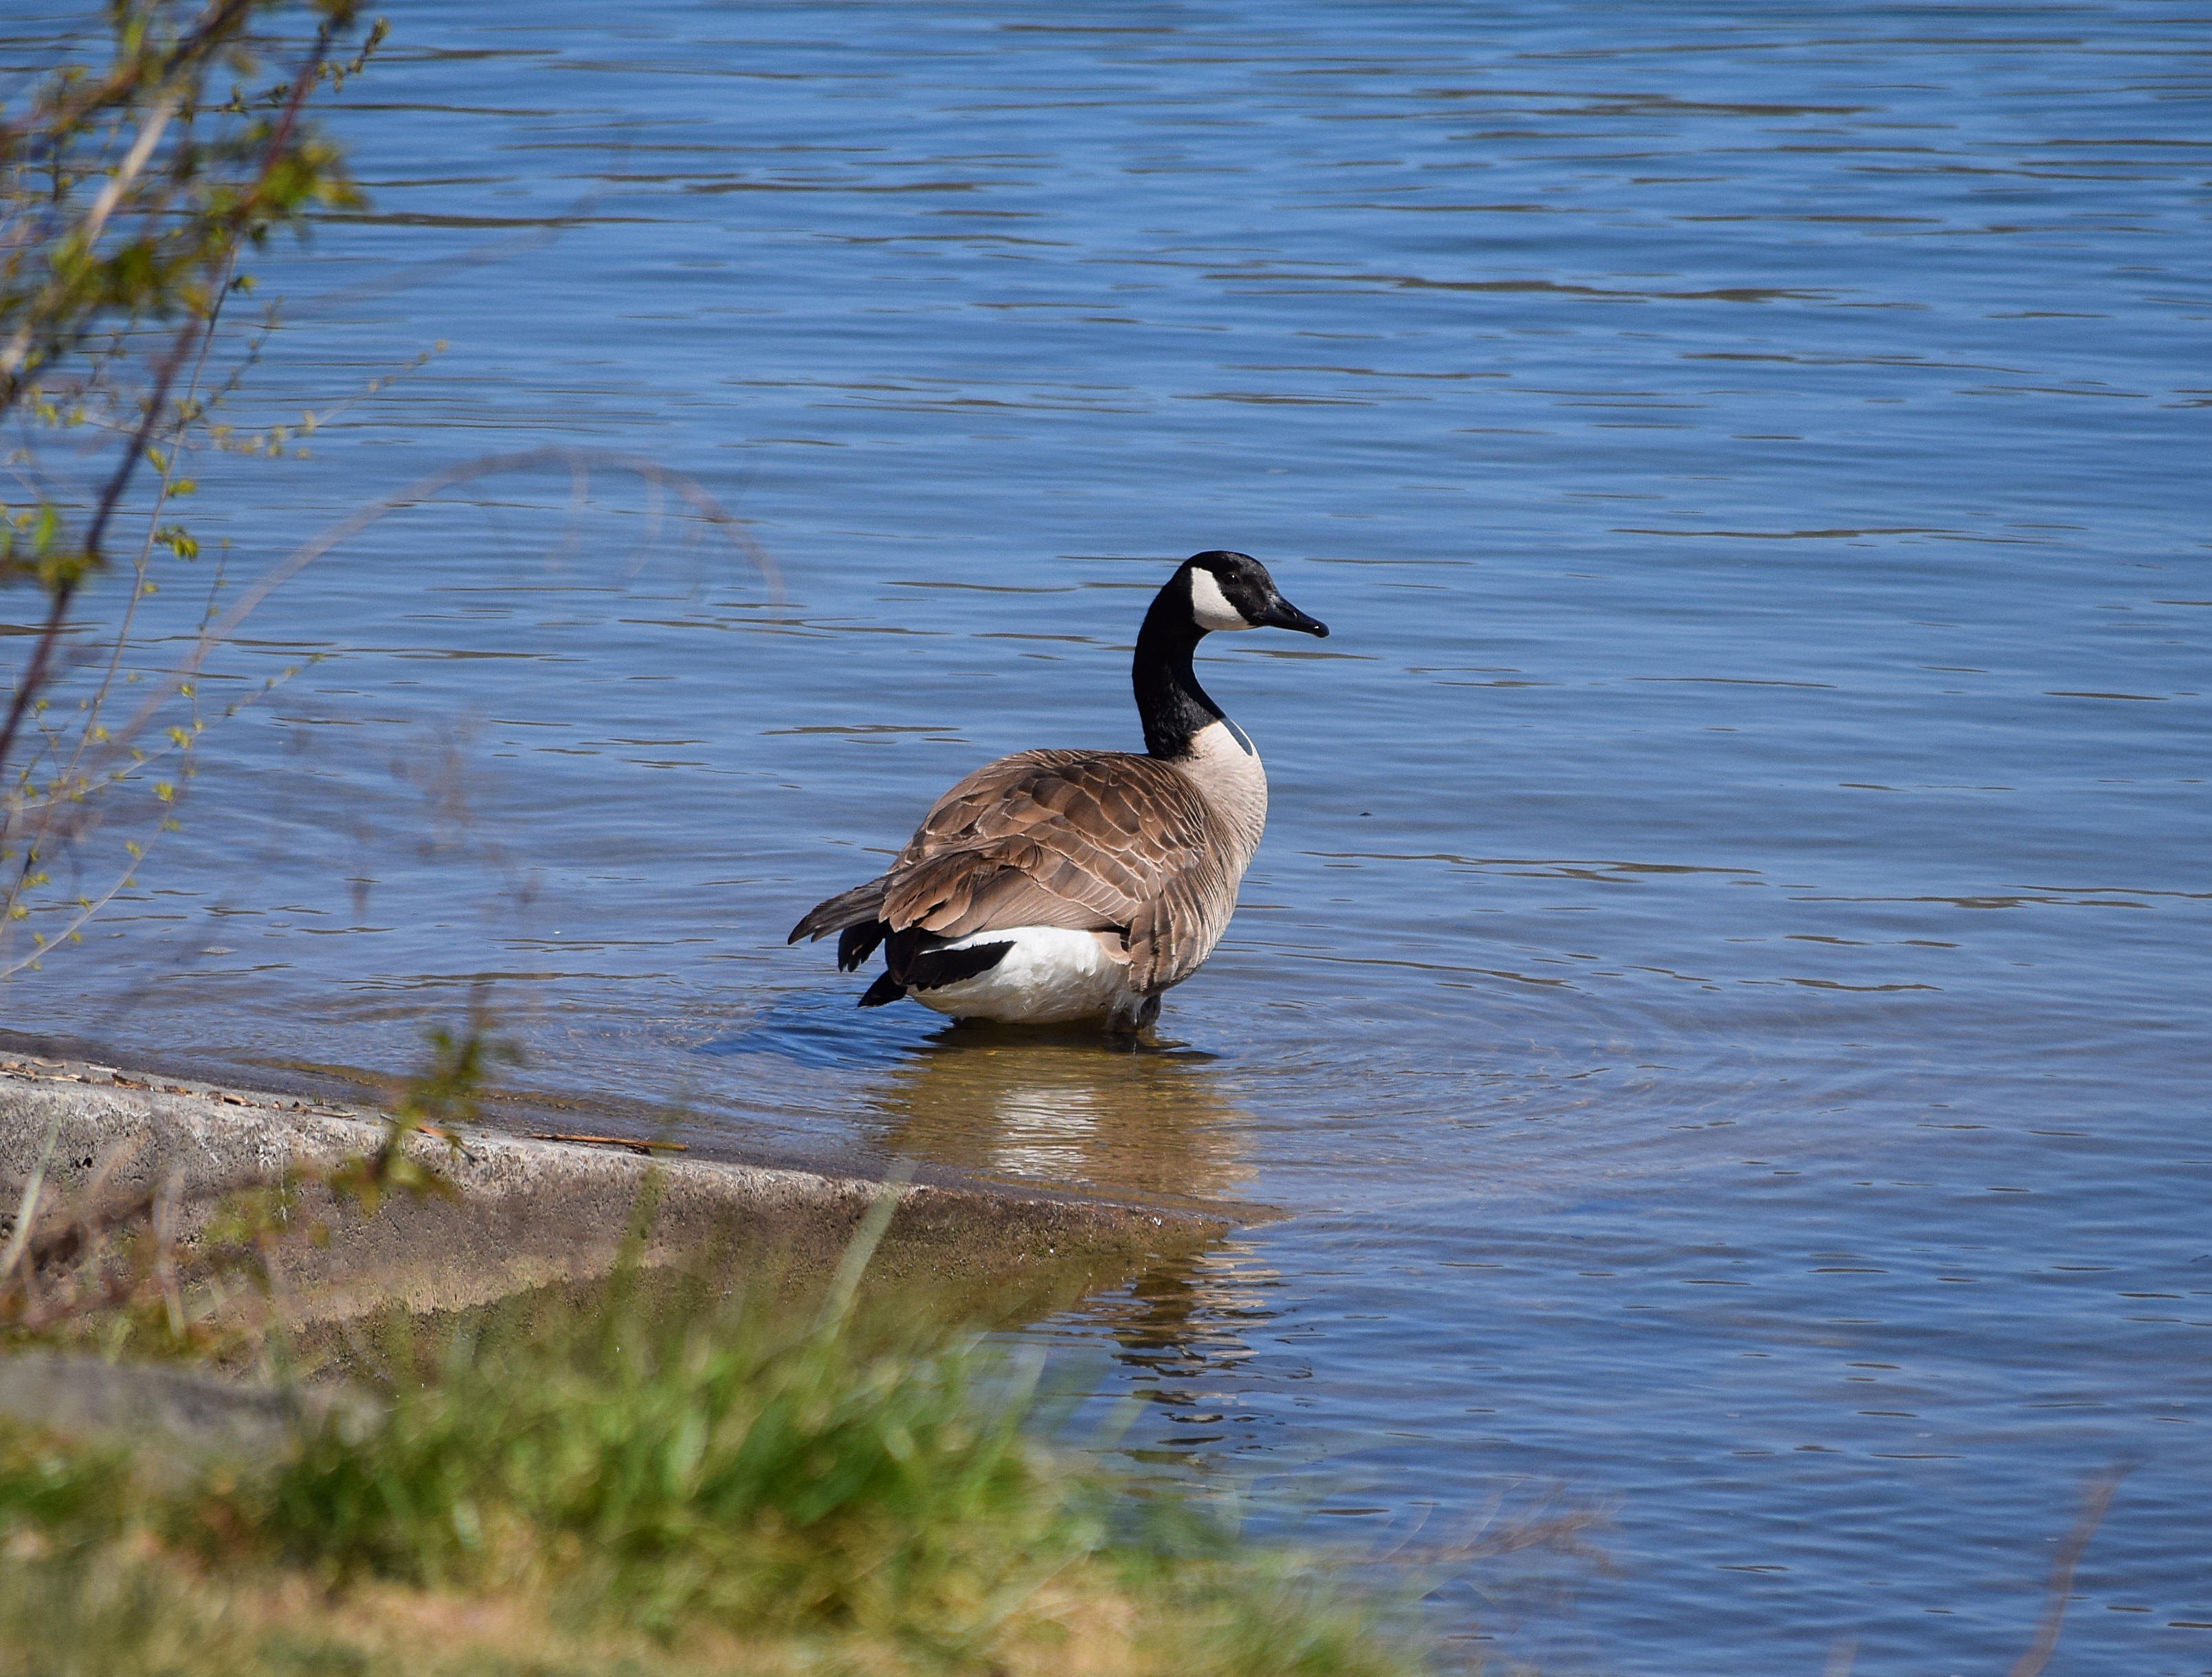
water, nature, bird, white, lake, animal, wildlife, reflection, aquatic, black, fauna, wading, duck, goose, vertebrate, waterfowl, water bird, mallard, canada goose, ducks geese and swans, seaduck, on boat launch